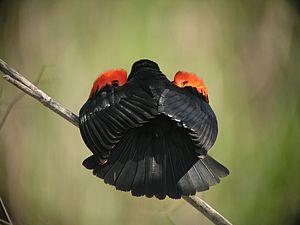
Le Carouge à épaulettes est une espèce de passereaux appartenant à la famille des Icteridae.